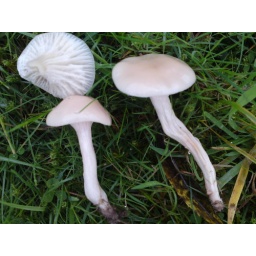
Loads found in a horse field but not in rings just randomly around the area!